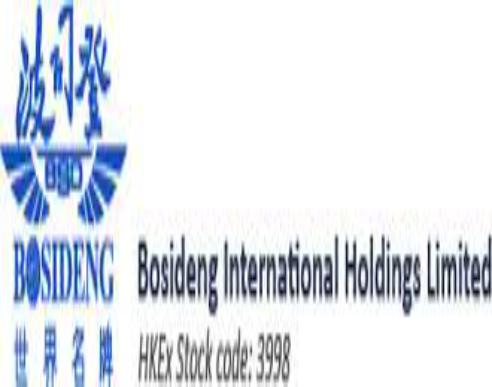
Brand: Bosideng
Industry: Clothes